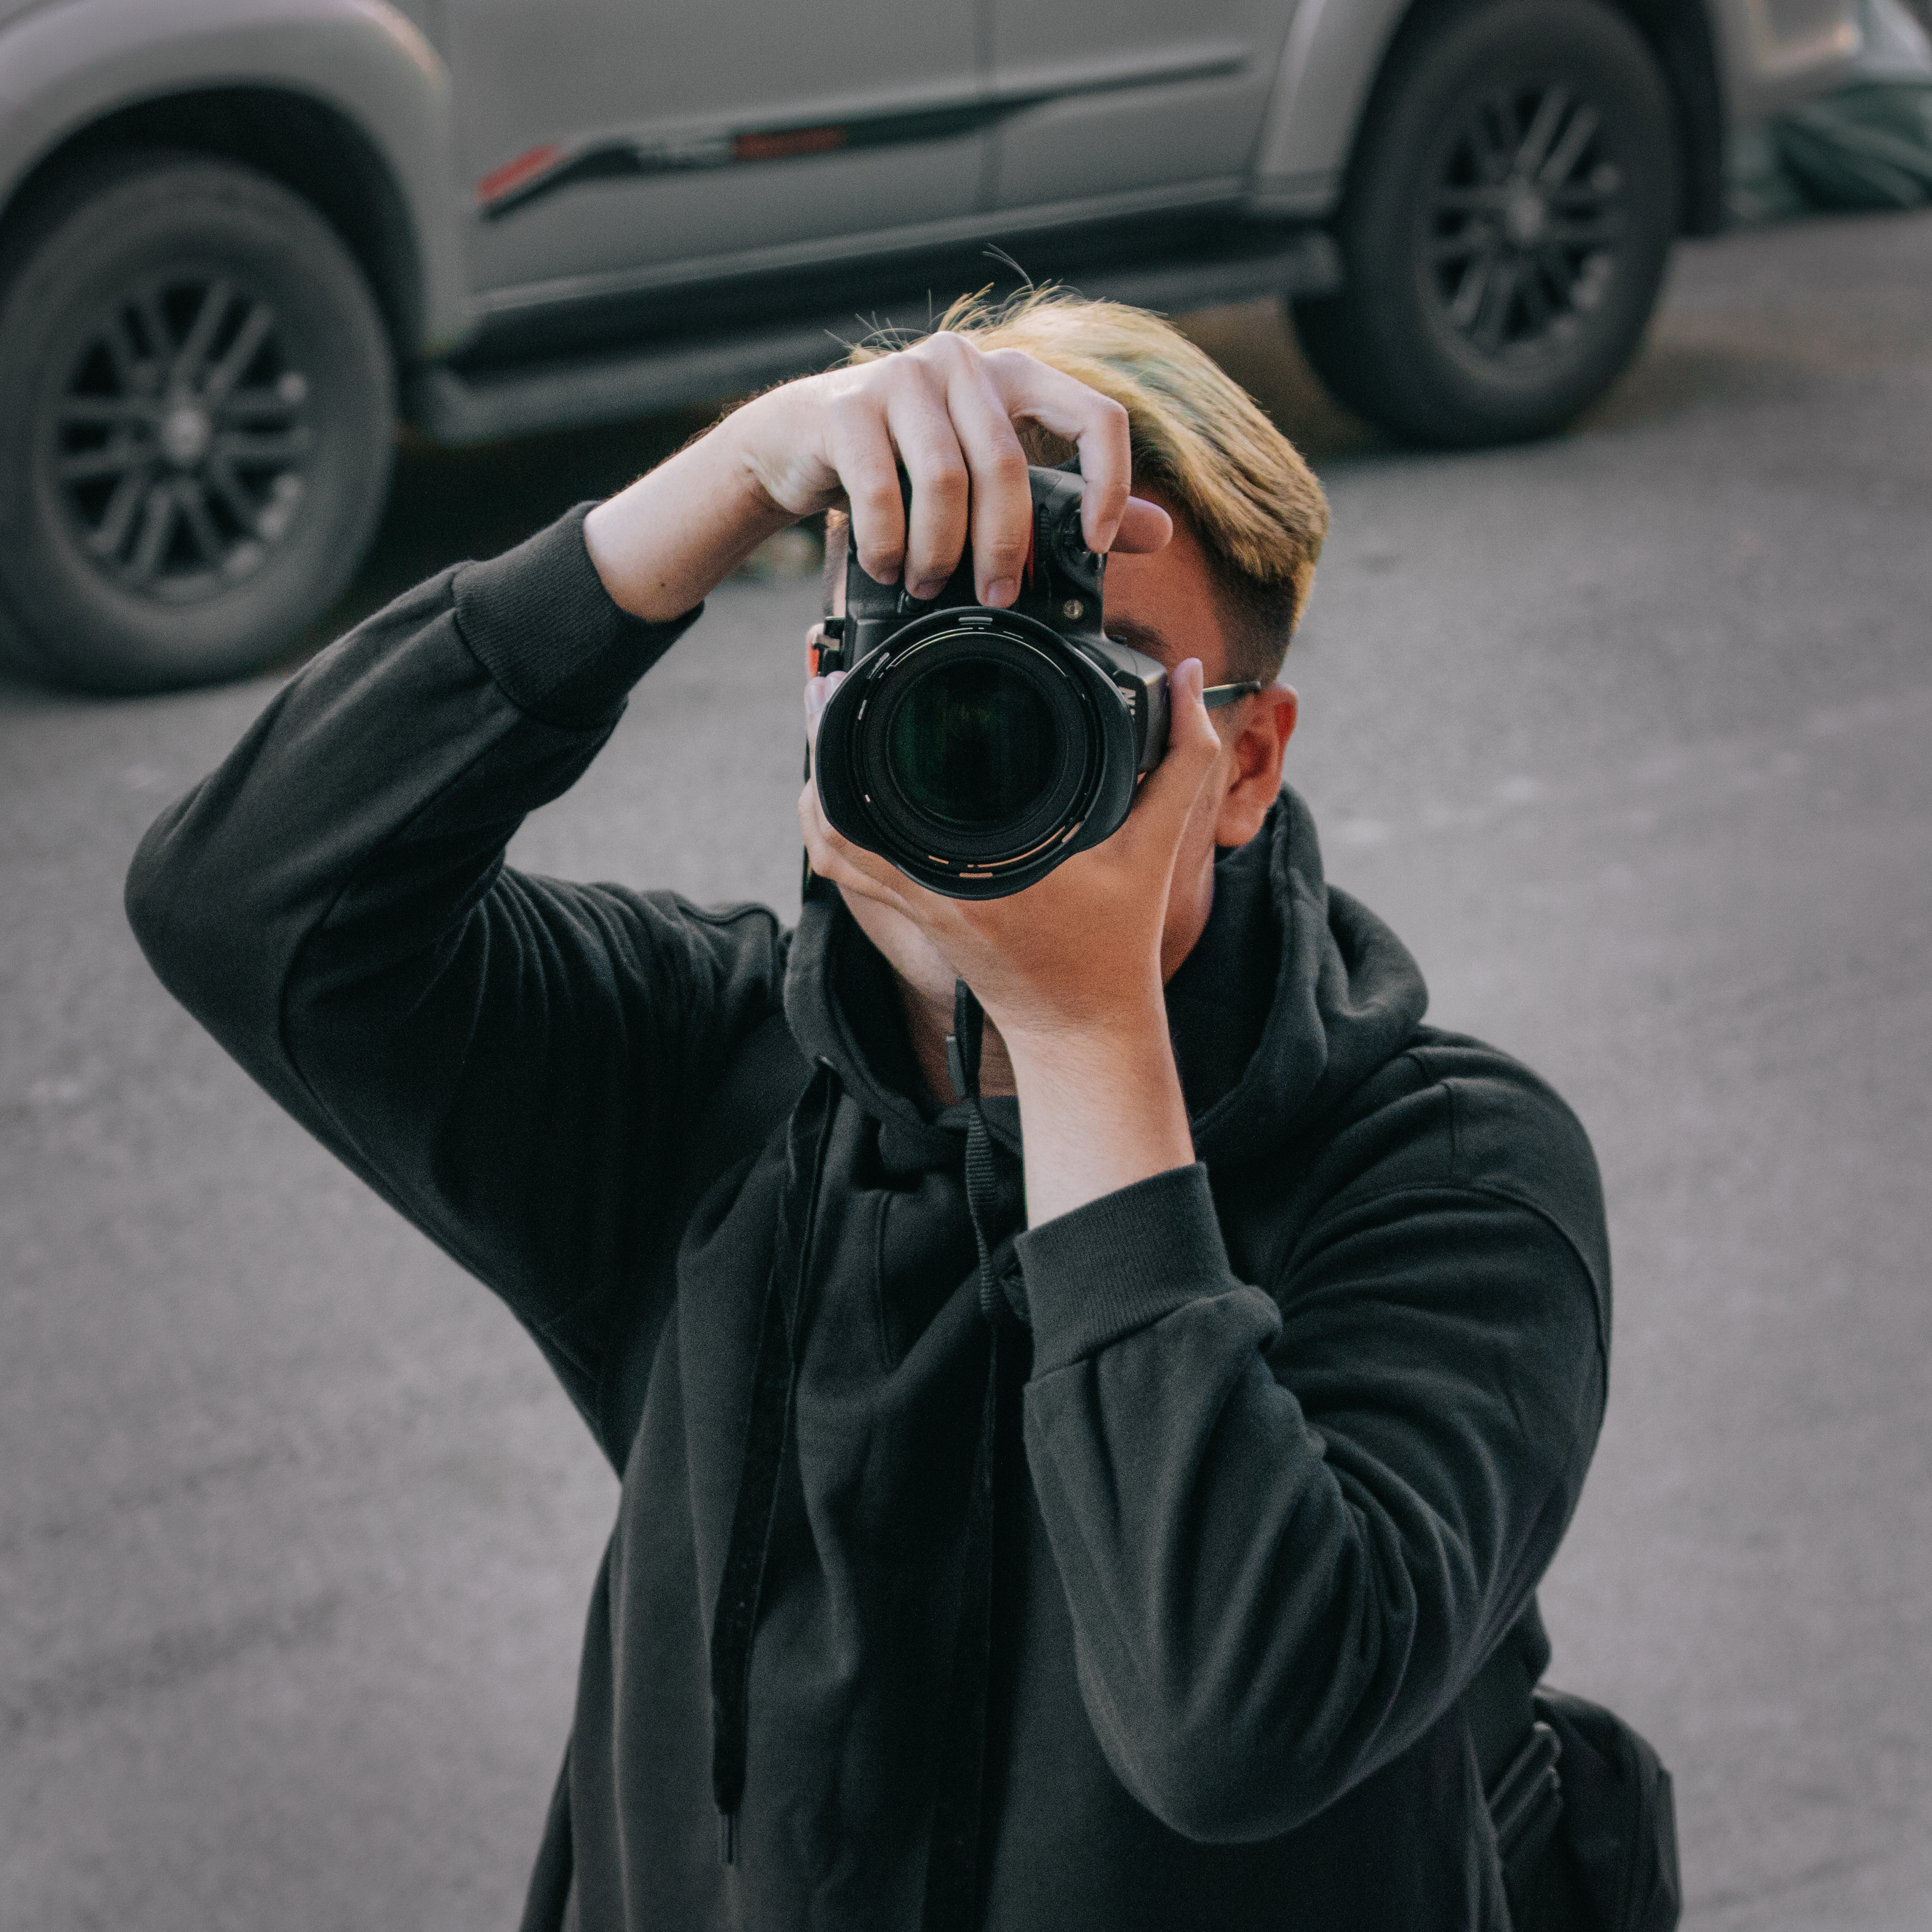
beautiful, portrait, photographer, boy, art, pastel, color, vintage, car, photography, vehicle, personal protective equipment, eyewear, headgear, photojournalist, technology, camera operator, vision care, sunglasses, product